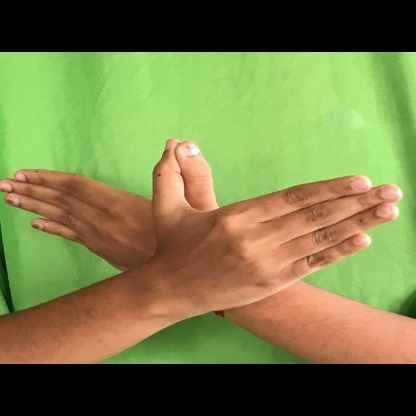
Mudra: Garuda